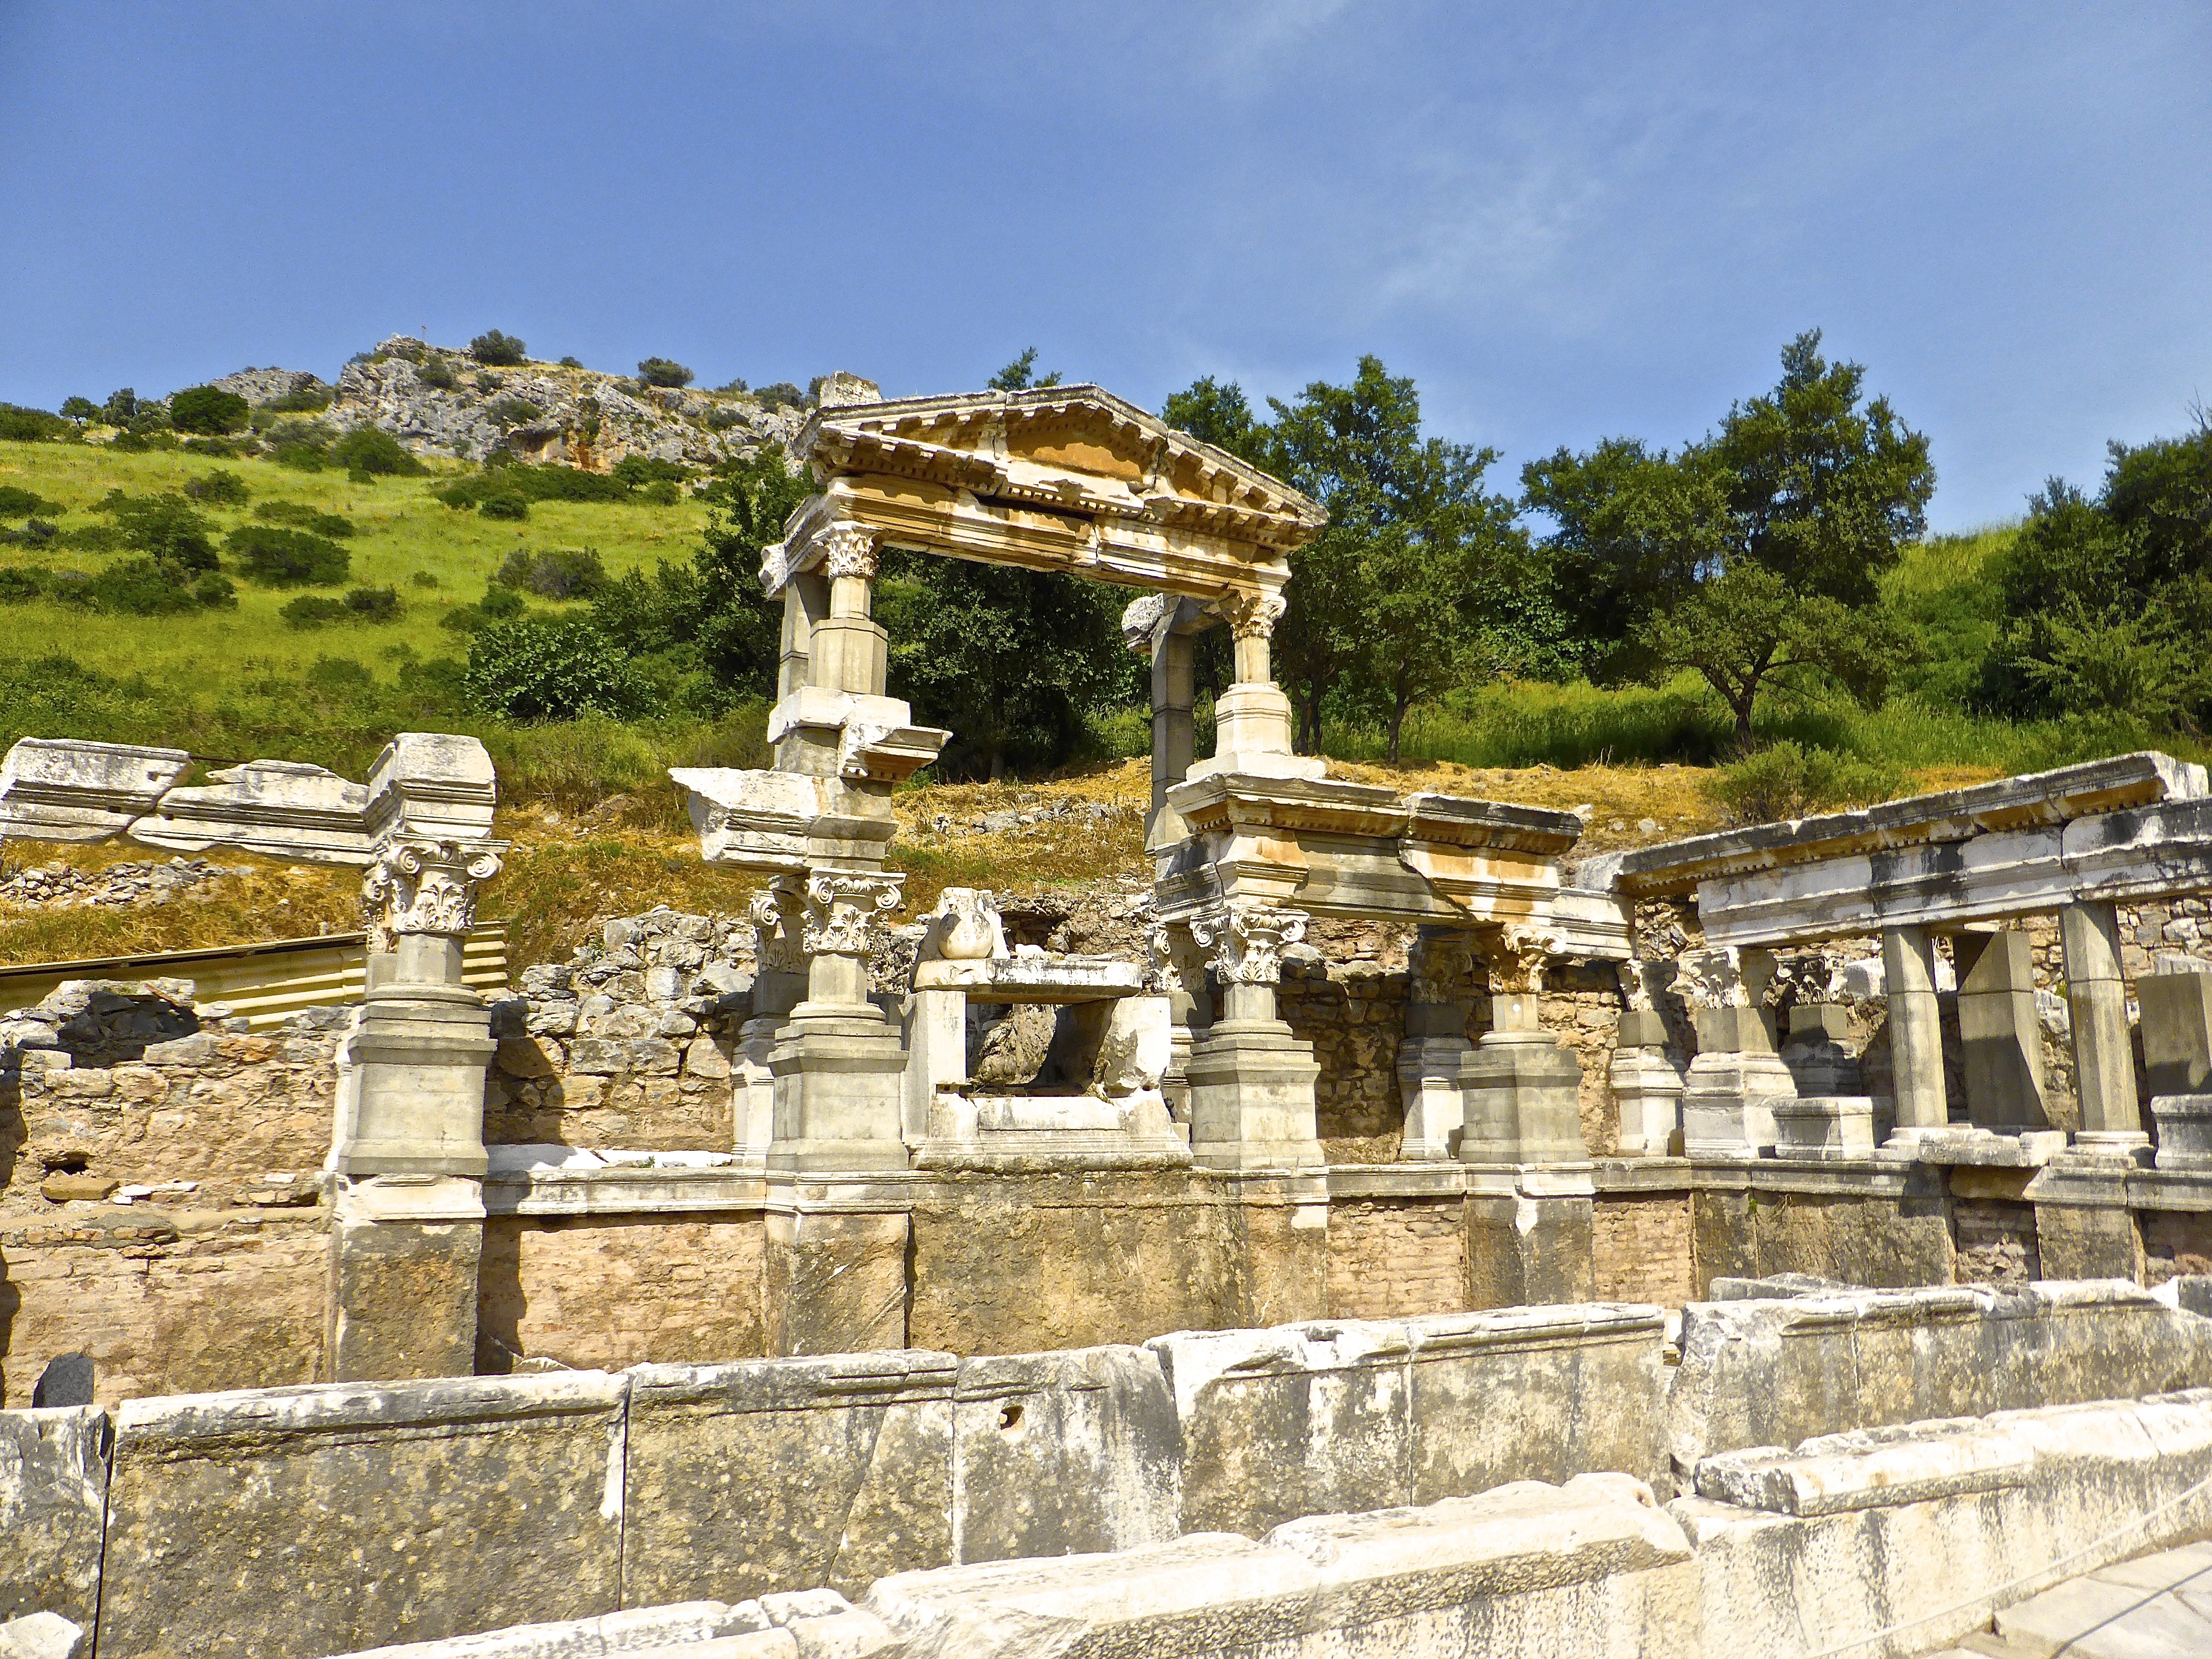
architecture, structure, building, stone, monument, ancient, landmark, historic, place of worship, temple, ruins, turkey, monastery, shrine, archeology, roman, famous, heritage, unesco, historical, archaeological site, unesco world heritage site, hindu temple, historic site, ancient history, ancient greek temple, maya civilization